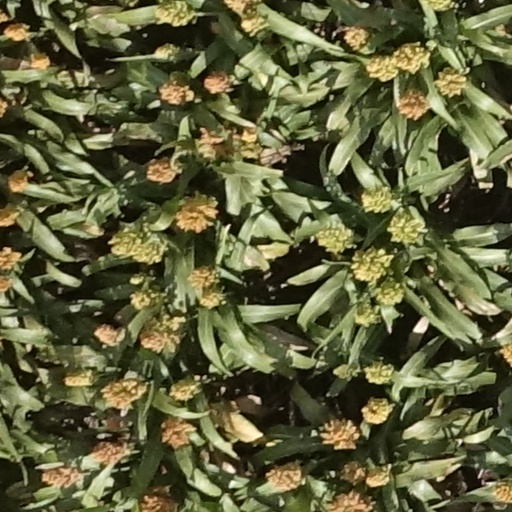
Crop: sorghum